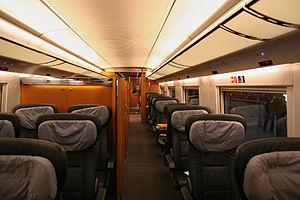
ICE TD / Galleri
InterCityExpress TD eller ICE TD er en dieselelektrisk udgave af Deutsche Bahns InterCityExpress system af højhastighedstog.